Kantai Kessen

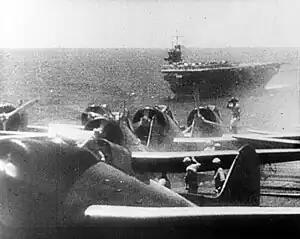
Japanese carrier bombers ready to strike Pearl Harbor

In about 1932–33, the IJN began to shift the targets of its air forces from the enemy's battleships to their carriers. By mid-decade, with the improved performance of bombing aircraft, particularly the dive-bomber, the destruction of the enemy's carrier force became the focus of Japan's carrier forces. The emerging concept of mass aerial attack shifted carrier air power away from the defense of the main battle force to attack on targets over the horizon. The IJN's air war in China brought home to nearly its entire leadership the tremendous offensive potential of aerial weapons.